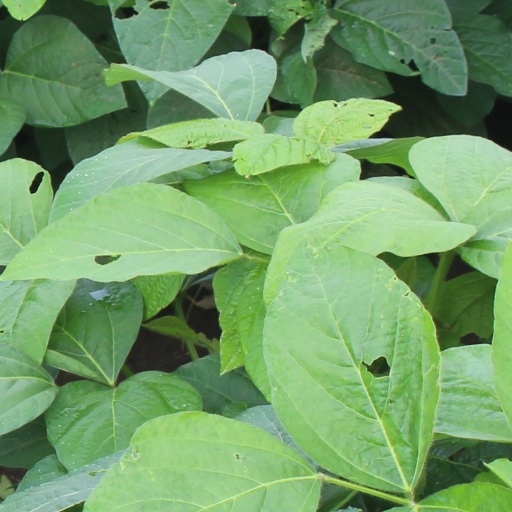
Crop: soybean